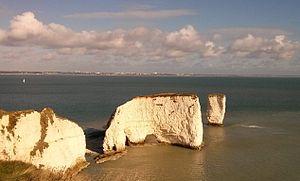
Le vieil Harry vu depuis les falaises.
Les Rochers du vieil Harry sont des formations calcaires situées au Royaume-Uni, dans le comté du Dorset, à Studland. Ces falaises de craie forment des arches naturelles et des colonnes avoisinant les 35 m.